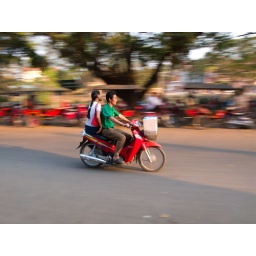
Cruisin in mah green shirt